Rohrbach Metall-Flugzeugbau

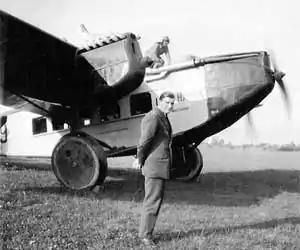
Rohrbach Ro-VIIIa Roland at Geneva-Cointrin airport (1929)

Rohrbach Metall-Flugzeugbau was an airplane factory located in Berlin, Germany and founded in 1922 by Dr.-Ing Adolf Rohrbach. Rohrbach was a pioneer in building airplanes based on the metal stressed skin principle.